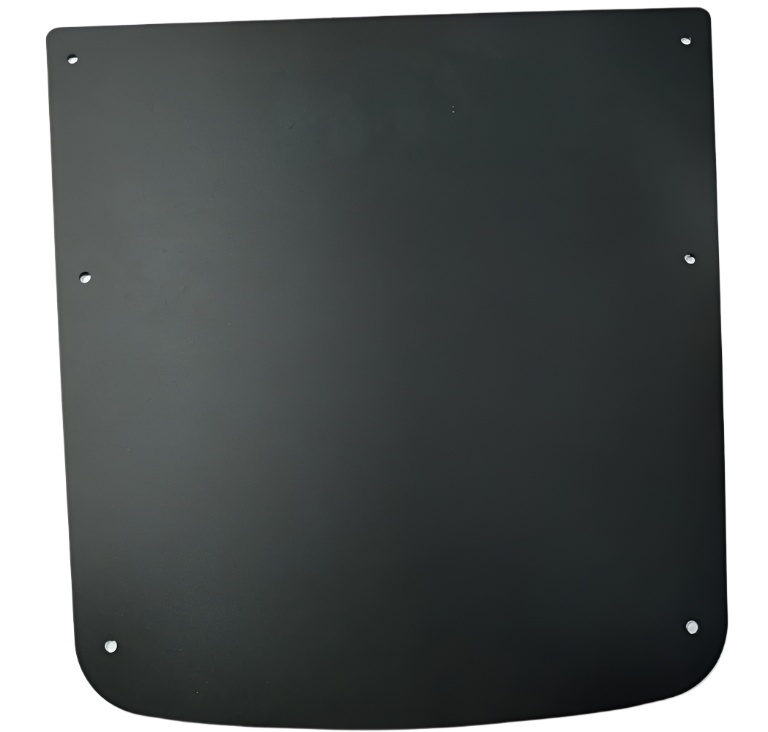
Verstärkung der Ablage UNU Move / Pro
Brand: unu by emco
Category: Furniture > Room Divider Accessories